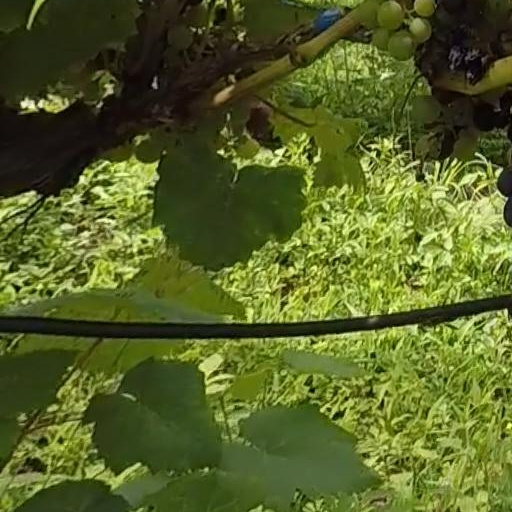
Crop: grape